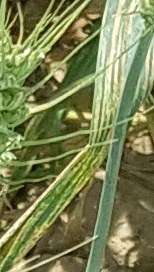
Label: Wheat___Yellow_Rust